Hand washing

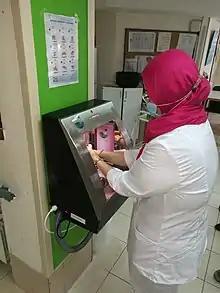
A nurse uses a smart hand washing device.

Various low-cost options can be made to facilitate hand washing where tap-water and/or soap is not available e.g. pouring water from a hanging jerrycan or gourd with suitable holes and/or using ash if needed in developing countries.